Ed Walker (baseball)

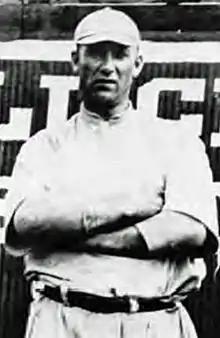
Walker in 1910

Edward Harrison Walker (August 11, 1874 – September 29, 1947) was a Major League Baseball pitcher who played for two seasons. Born in Cambois, England, he played for the Cleveland Bronchos/Cleveland Naps during the 1902 Cleveland Bronchos season and the 1903 Cleveland Naps season, playing in four career games.